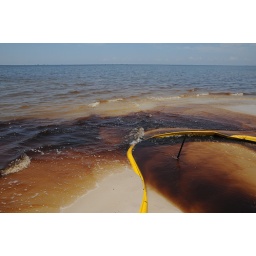
oil in water and oil on beach with boom__7312 web